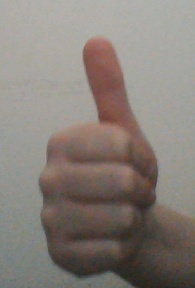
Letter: aleff